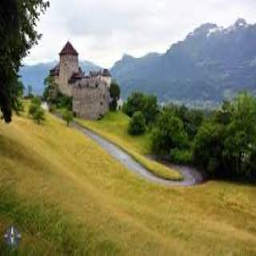
Vaduz Castle